Sacramento Kings

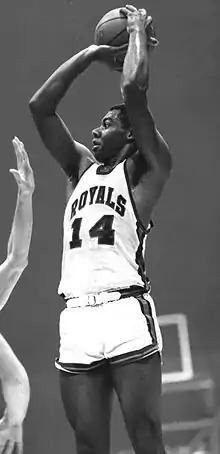
Robertson averaged over 30 points per game in six seasons and won six NBA assist titles while with the Royals.

The Royals won the NBA title in 1951 by defeating the New York Knicks 4–3. It is the only NBA championship in the franchise's history. The title, however, did not translate into profit for the Royals. The roster turned over in 1955, except for star guard Bobby Wanzer, who soon became the team's new coach. The team moved to the larger Rochester War Memorial in 1955. The NBA even agreed to host their All-Star Game there in 1956. But the Royals were now a losing team filled with rookies, and did not turn a profit. Meanwhile, the NBA was putting pressure on Harrison to sell or relocate his team to a larger city. With this in mind, the 1956–57 season was the Royals' last in Rochester.